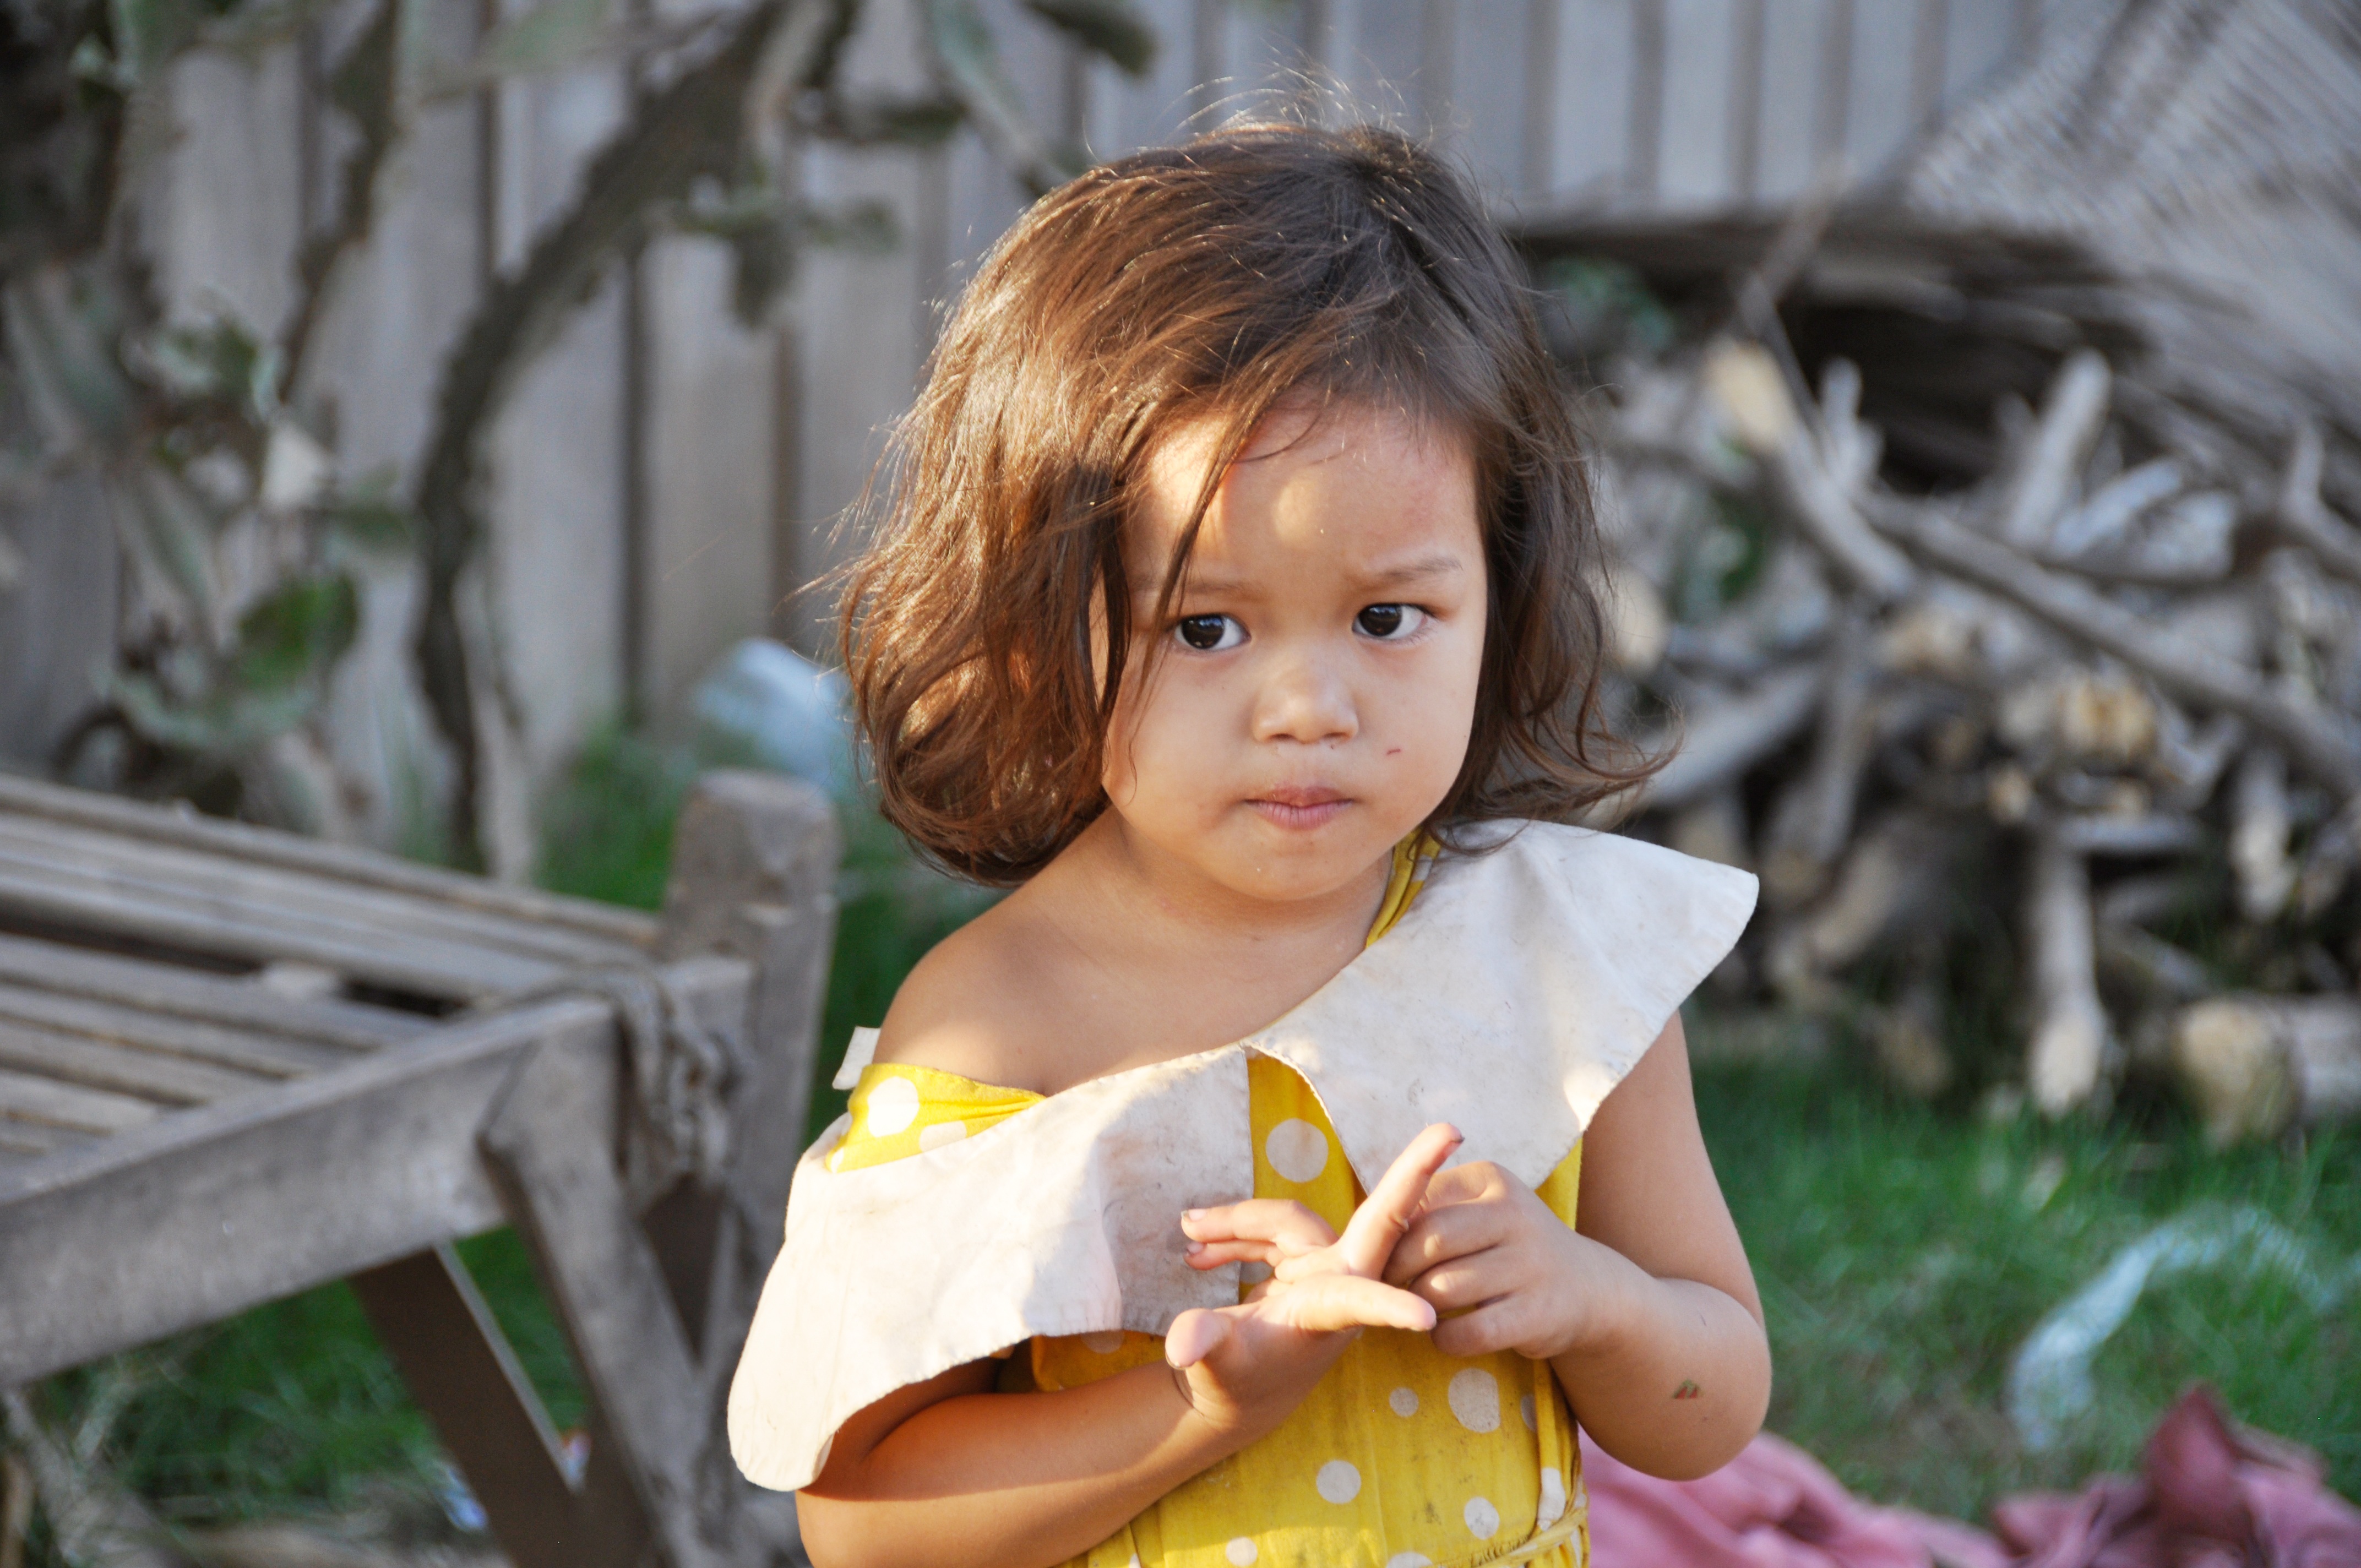
person, people, girl, flower, portrait, model, spring, autumn, asia, child, season, smile, dress, infant, toddler, eye, skin, beauty, kambotscha, portrait photography